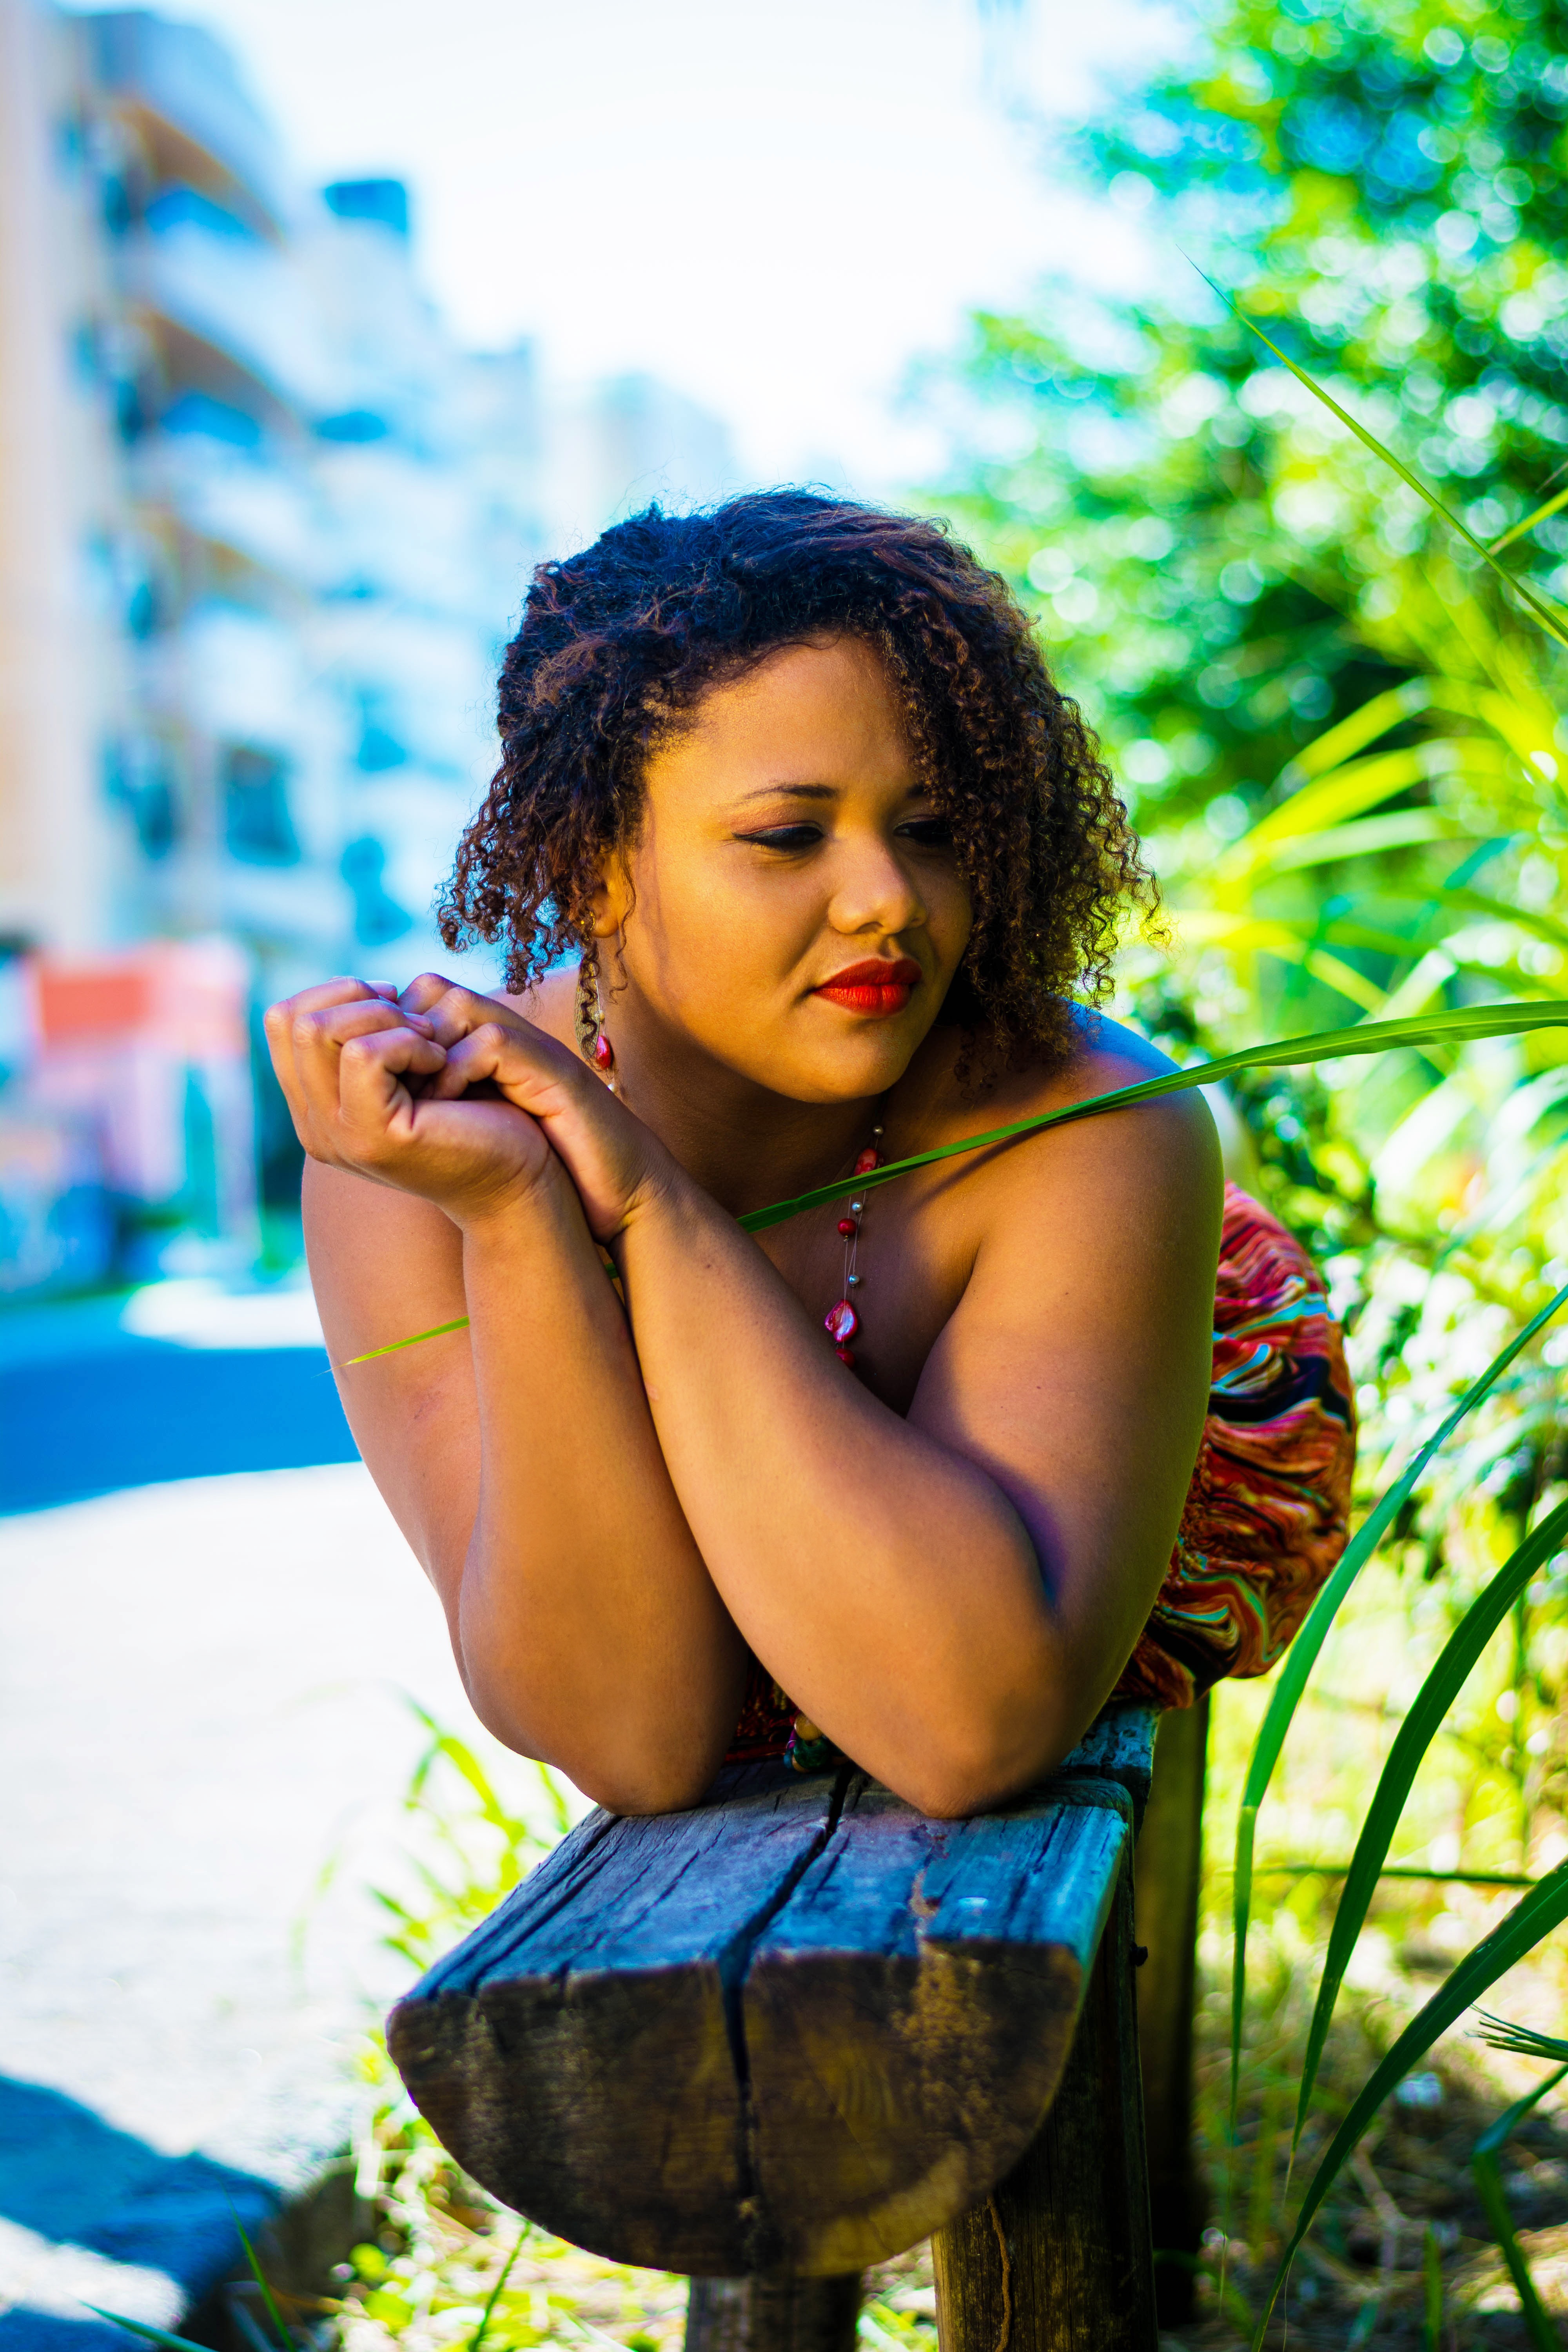
beach, sea, person, people, girl, woman, photography, portrait, model, color, sitting, child, lady, facial expression, smile, human body, fun, eye, photograph, skin, beauty, beautiful, sexy, sensual, abdomen, photo shoot, plus size, human positions